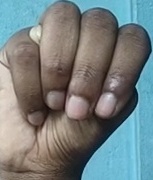
ASL sign: M